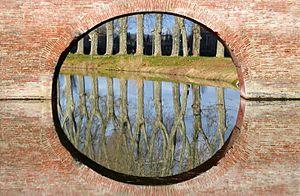
Pont de Deyme sur le Canal du Midi - Pompertuzat (Haute-Garonne)